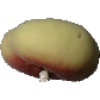
Label: peach_flat